The Howling (film)

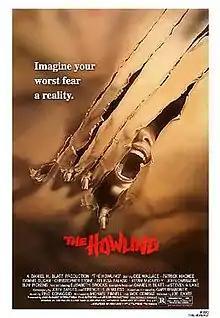
Theatrical release poster

The Howling is a 1981 American horror film directed and edited by Joe Dante. Written by John Sayles and Terence H. Winkless, based on the novel of the same name by Gary Brandner, the film follows a news anchor who, following a traumatic encounter with a serial killer, visits a resort secretly inhabited by werewolves. The cast includes Dee Wallace, Patrick Macnee, Dennis Dugan, Christopher Stone, Belinda Balaski, Kevin McCarthy, John Carradine, Slim Pickens, and Elisabeth Brooks.